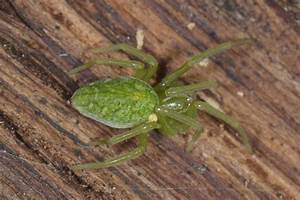
Label: spider